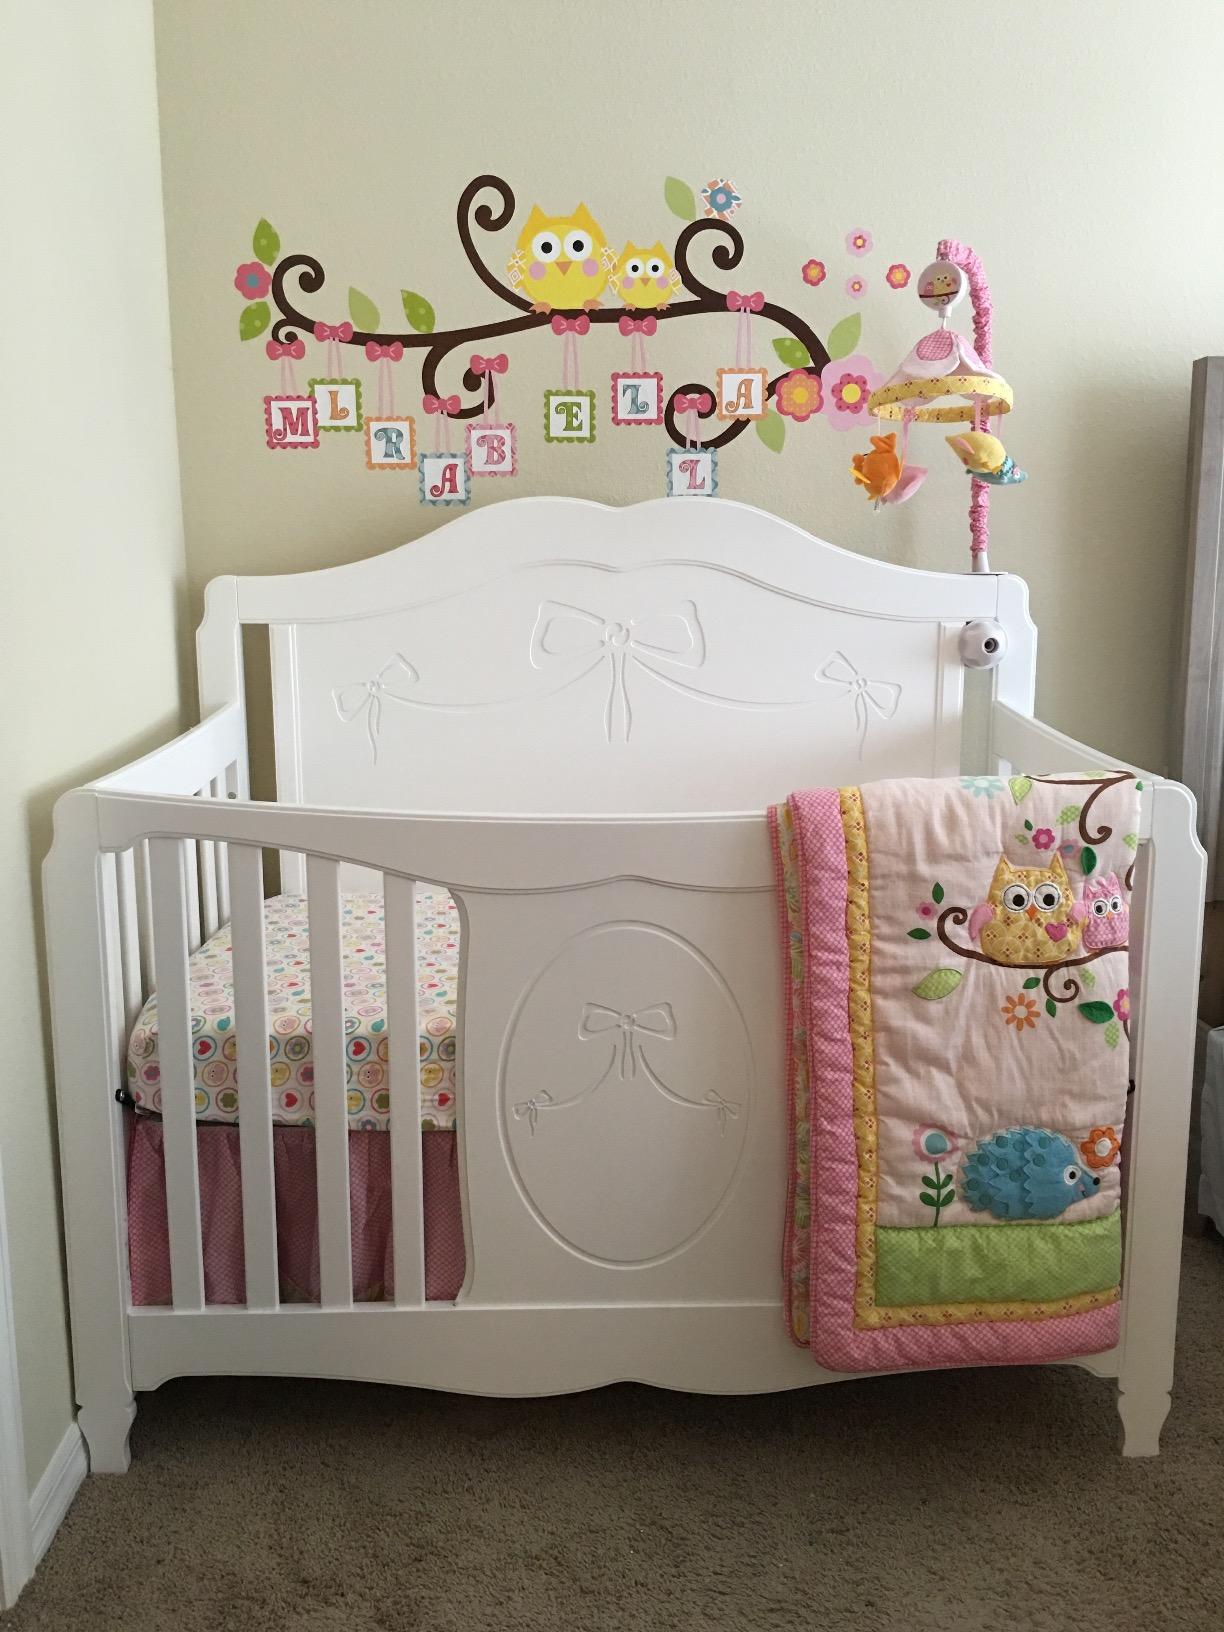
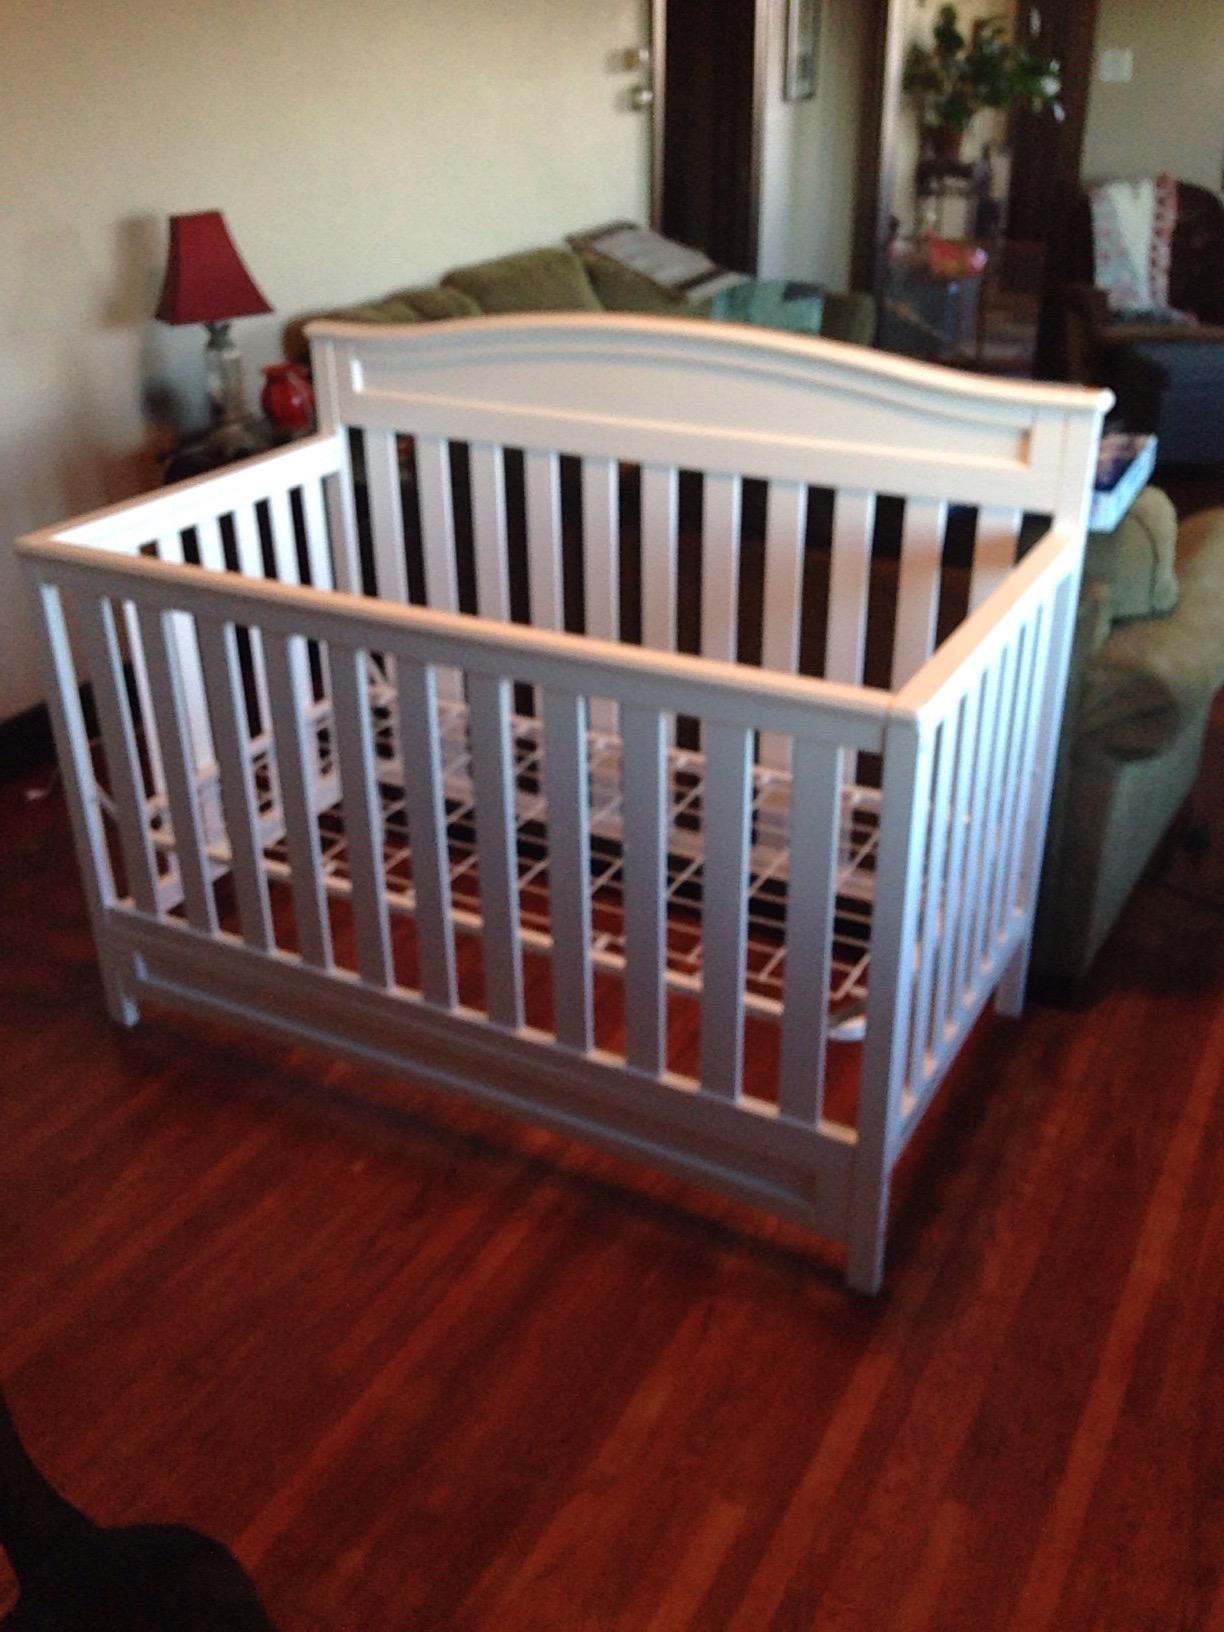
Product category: products_crib
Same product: no